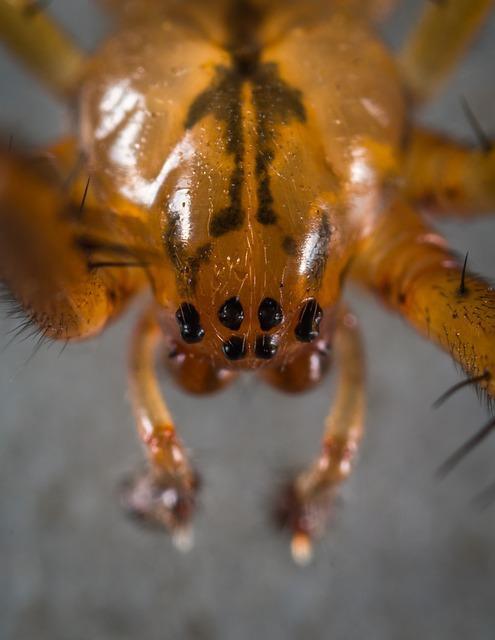
spider